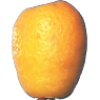
Label: kumquats